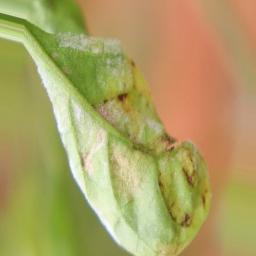
Label: powdery mildew